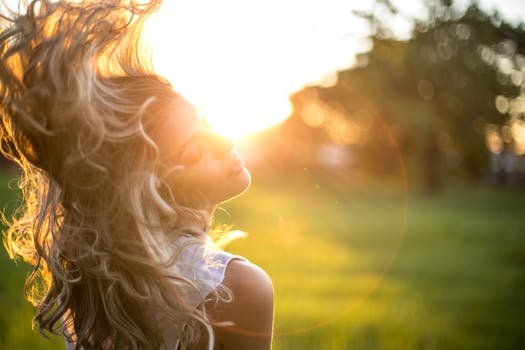
Label: No Watermark